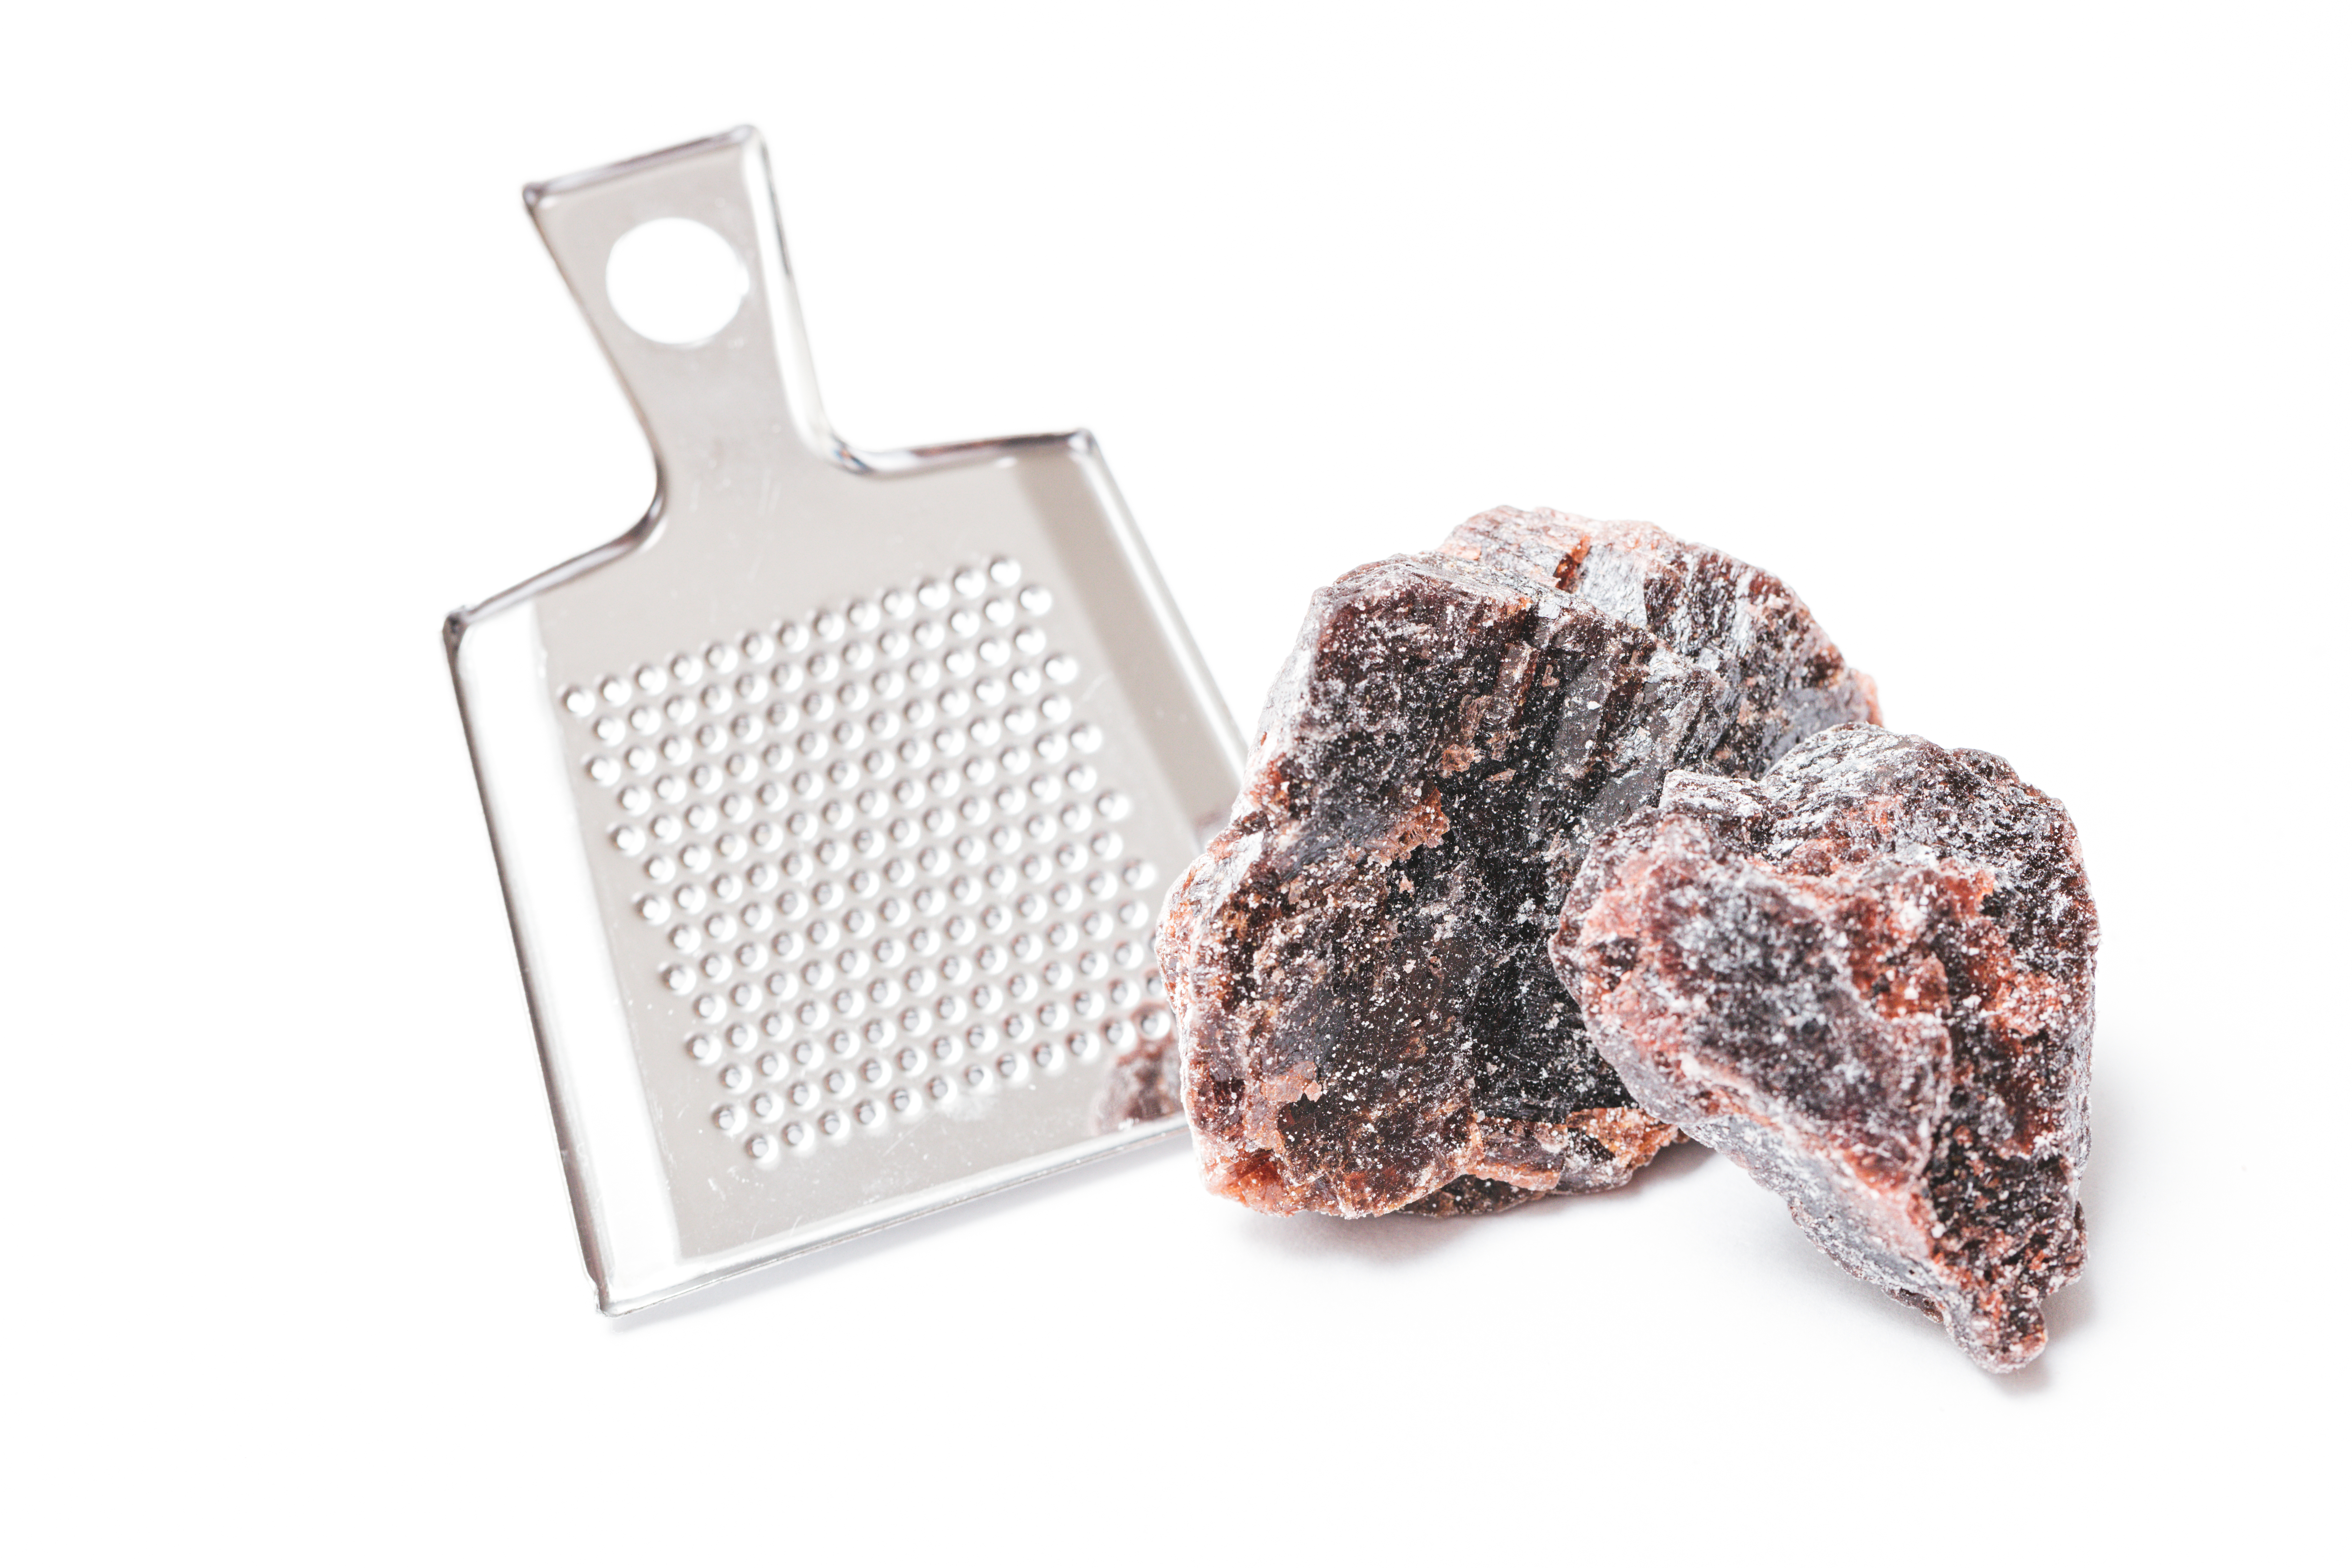
food, product, rock, design, metal, fashion accessory, pattern, pendant, silver